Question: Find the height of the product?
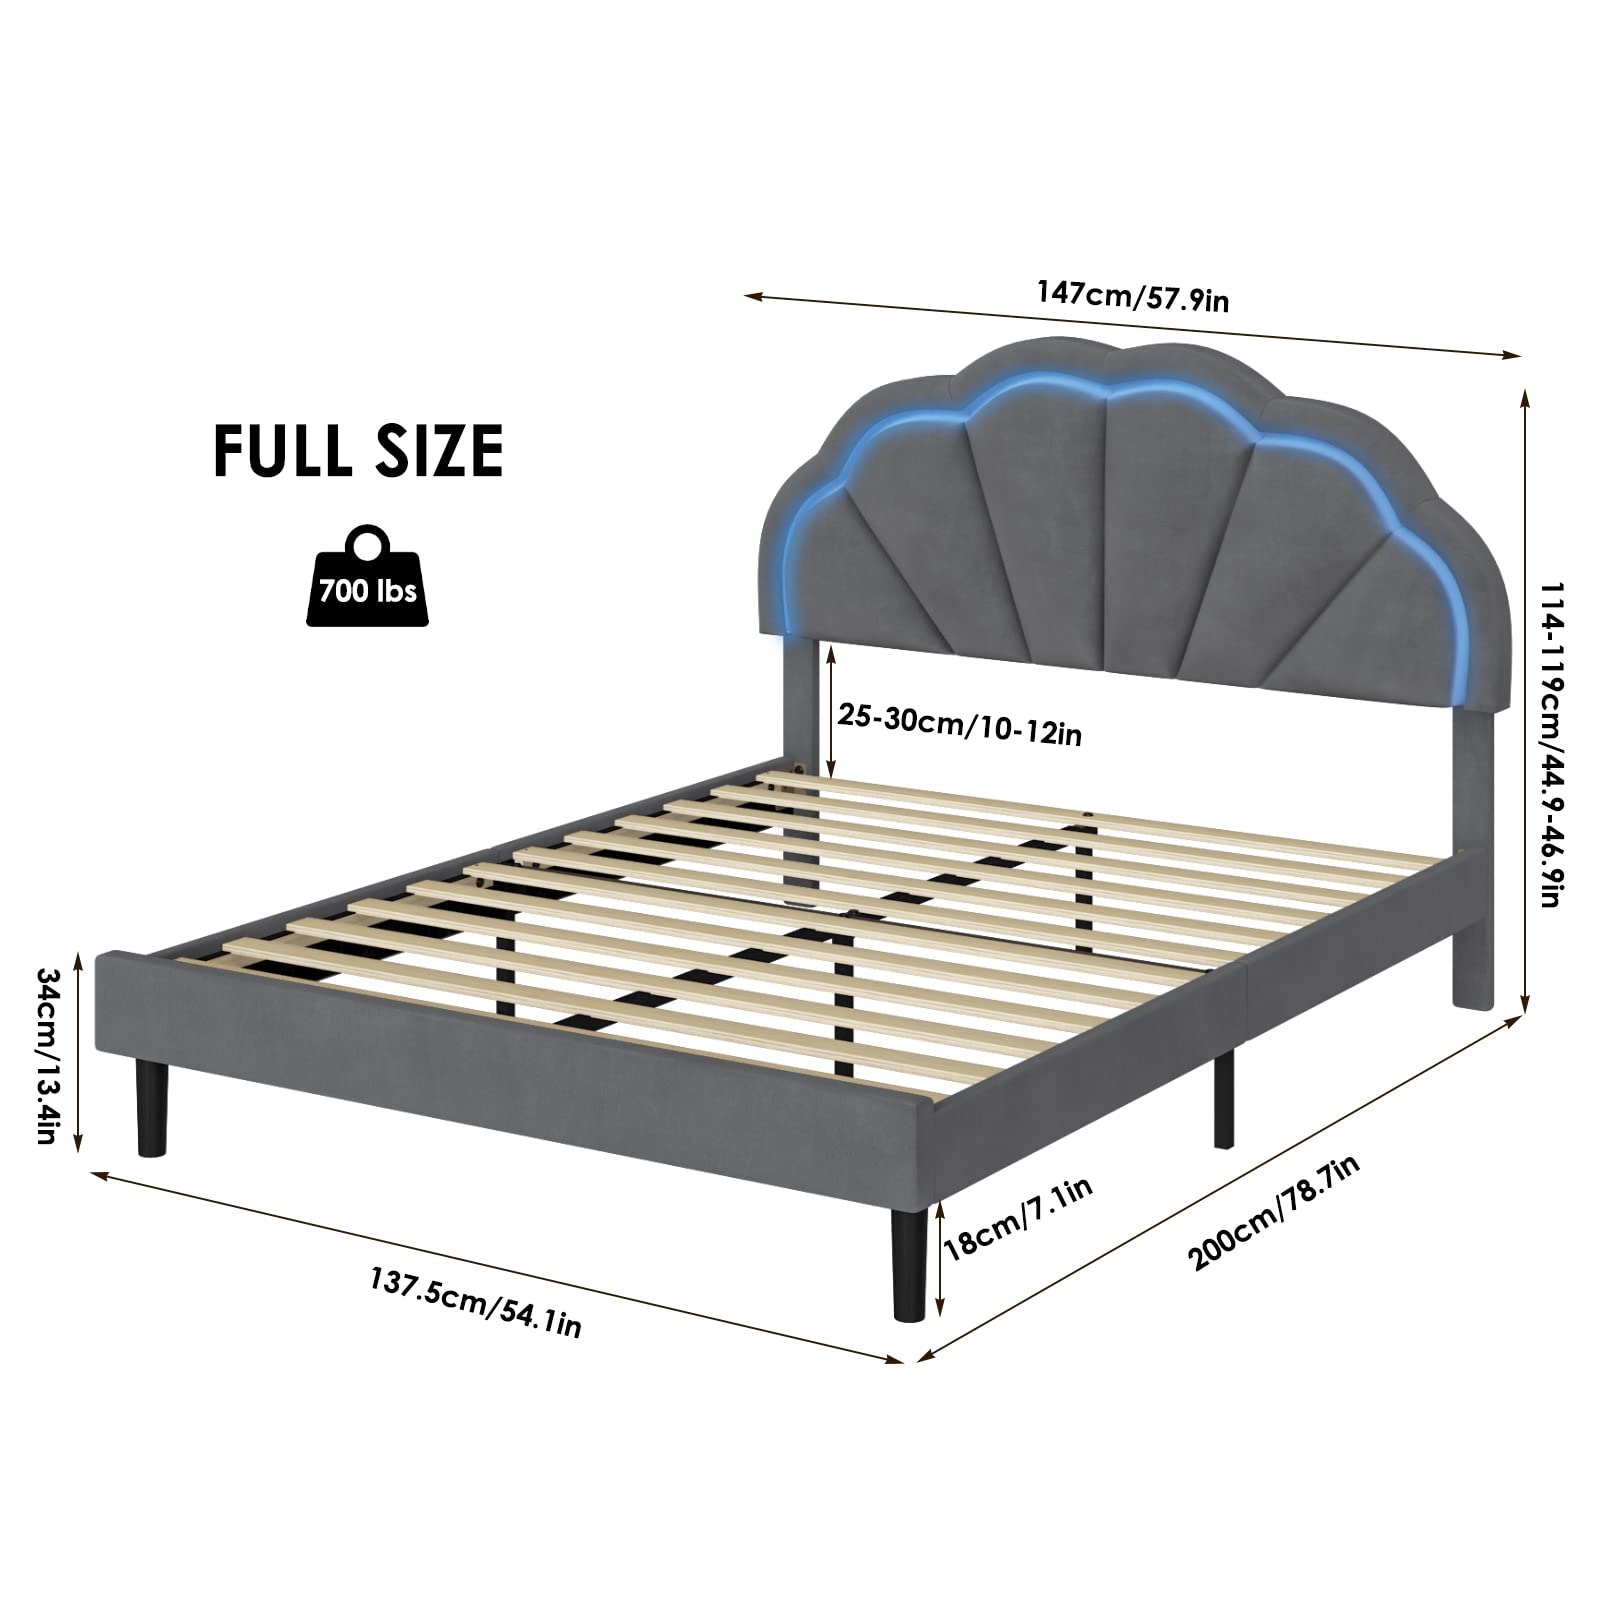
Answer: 114.0 centimetre